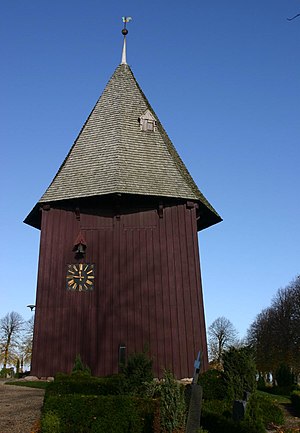
Broager / Galleri
Broager, er hovedby på halvøen Broager Land i Sønderjylland med 3.234 indbyggere. Den er beliggende 5 km øst for Egernsund, 8 km syd for Vester Sottrup og 11 km vest for Sønderborg. Broager hører til Sønderborg Kommune og ligger i Region Syddanmark.